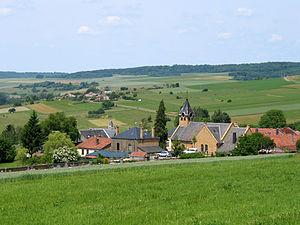
Torgny (Belgique), le village le plus méridional du pays.
La Gaume est une sous-région de la Wallonie en Belgique, dans l'extrême Sud de la province de Luxembourg, à la frontière franco-belge. Ce n'est pas une région administrative de la Belgique mais une région historico-linguistique formant une entité culturelle forte. Ses frontières correspondent plus ou moins à la partie romane de la Lorraine belge, à l'ouest du Pays d'Arlon.
La province de Luxembourg est une province belge de la Région wallonne située à l'extrême sud du pays et avoisinant le grand-duché de Luxembourg.